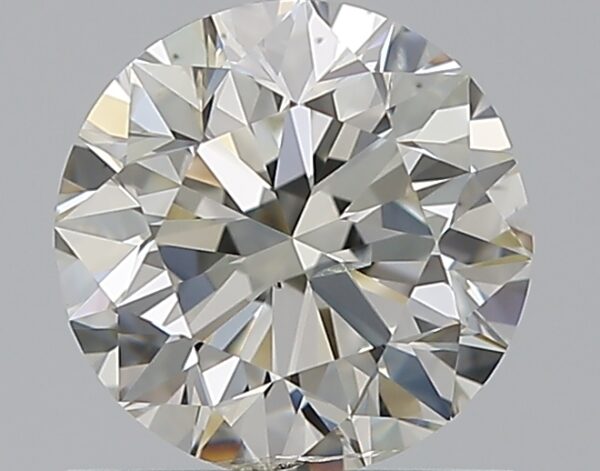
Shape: round
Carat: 1
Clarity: SI2
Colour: J
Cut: VG
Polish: EX
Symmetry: VG
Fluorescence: N
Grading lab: GIA
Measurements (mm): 6.17 x 6.25 x 4.03